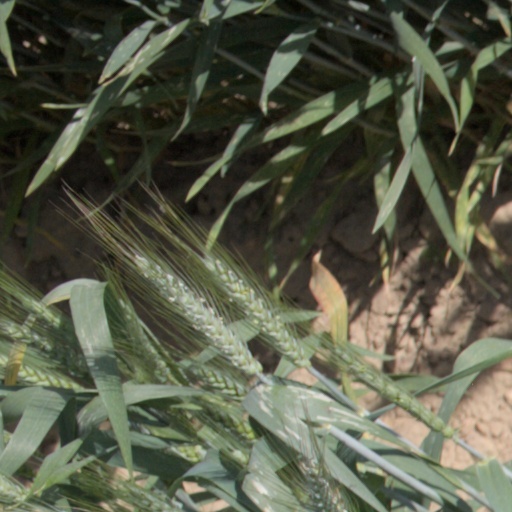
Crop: wheat